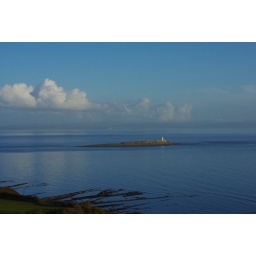
The white building just visible in the distance is Turnberry Hotel on the Ayrshire coast. February 16th 2011